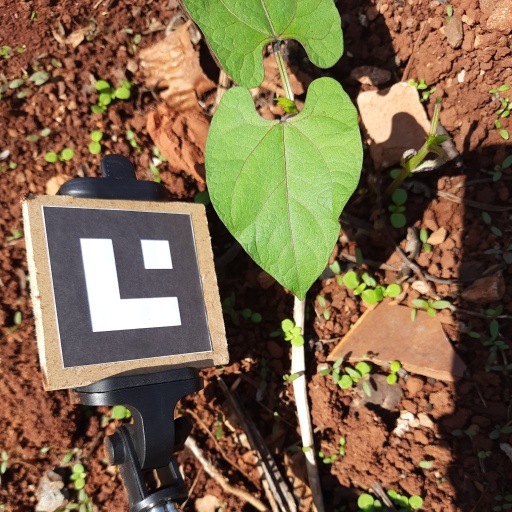
Observations: wavy surface, no eating holes, under sunlight